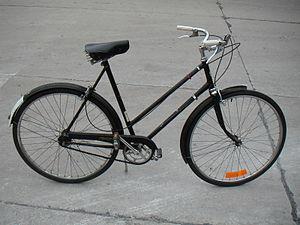
Le cadre de bicyclette est l'élément assurant la liaison entre les principaux éléments du deux-roues.